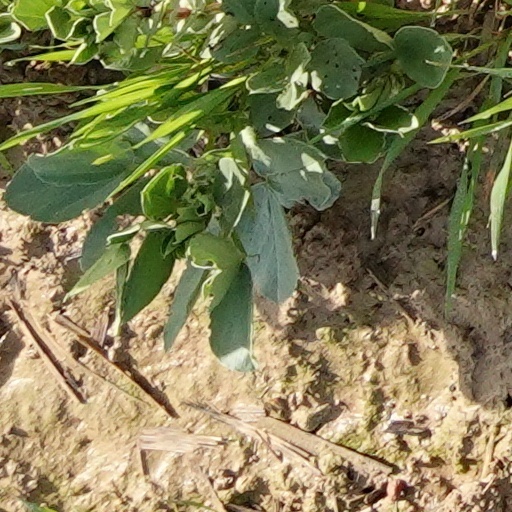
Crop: wheat